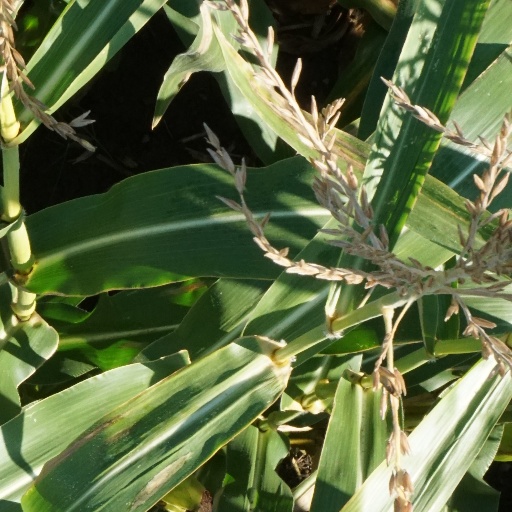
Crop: maize; corn